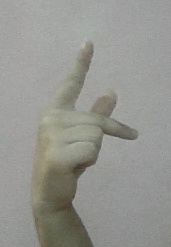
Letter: dha